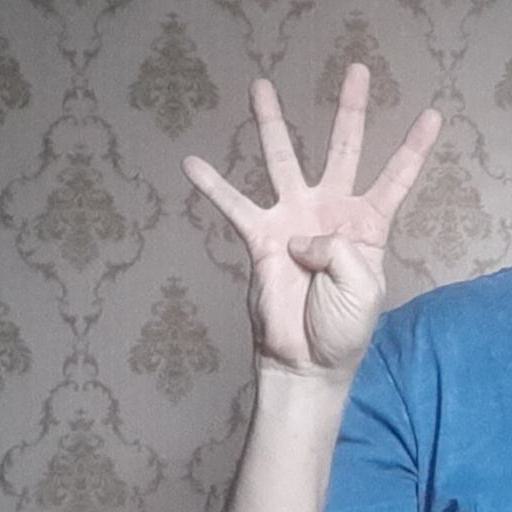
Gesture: four